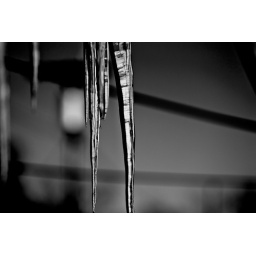
Icicles against clear sky